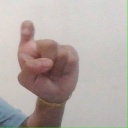
अक्षर: इ